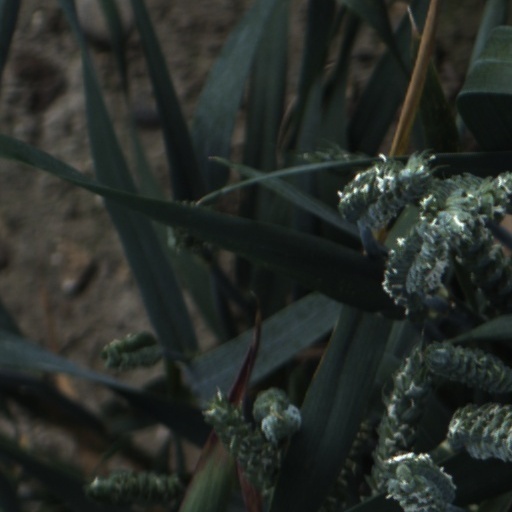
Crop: wheat